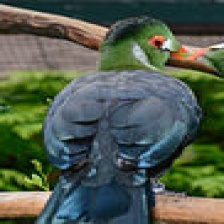
Species: WHITE CHEEKED TURACO
Scientific name: TAURACO LEUCOTIS